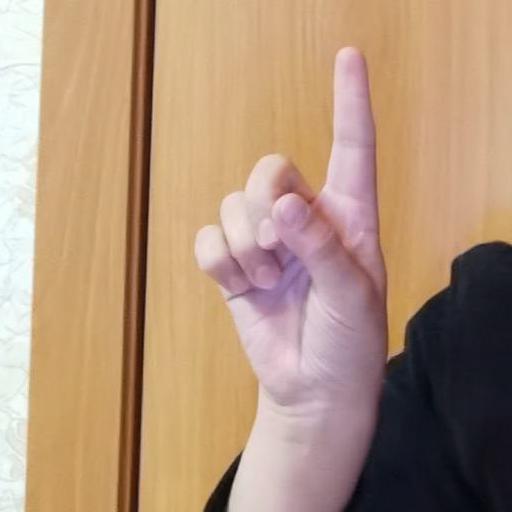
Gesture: one